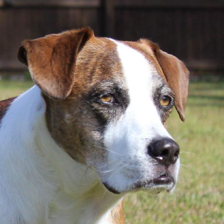
Label: animals